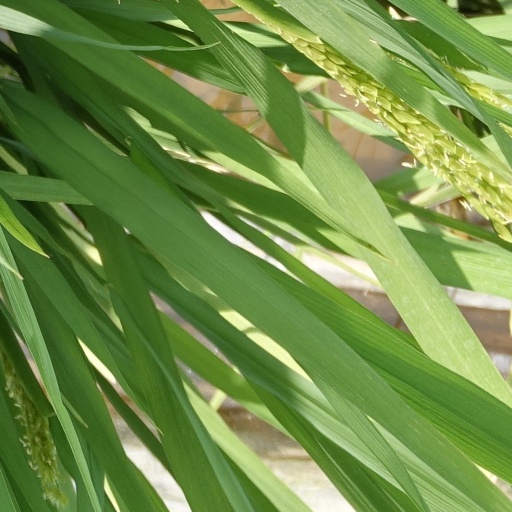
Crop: rice